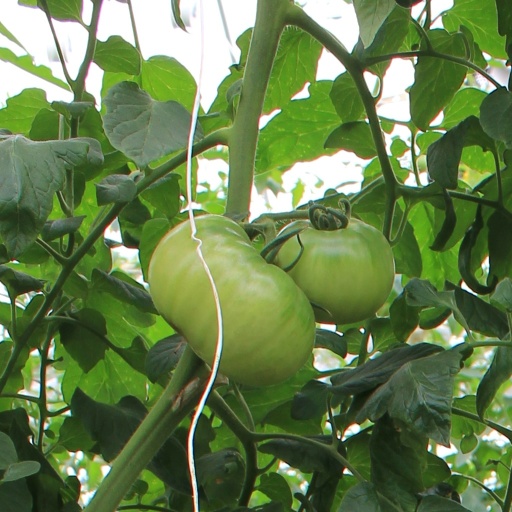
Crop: tomato